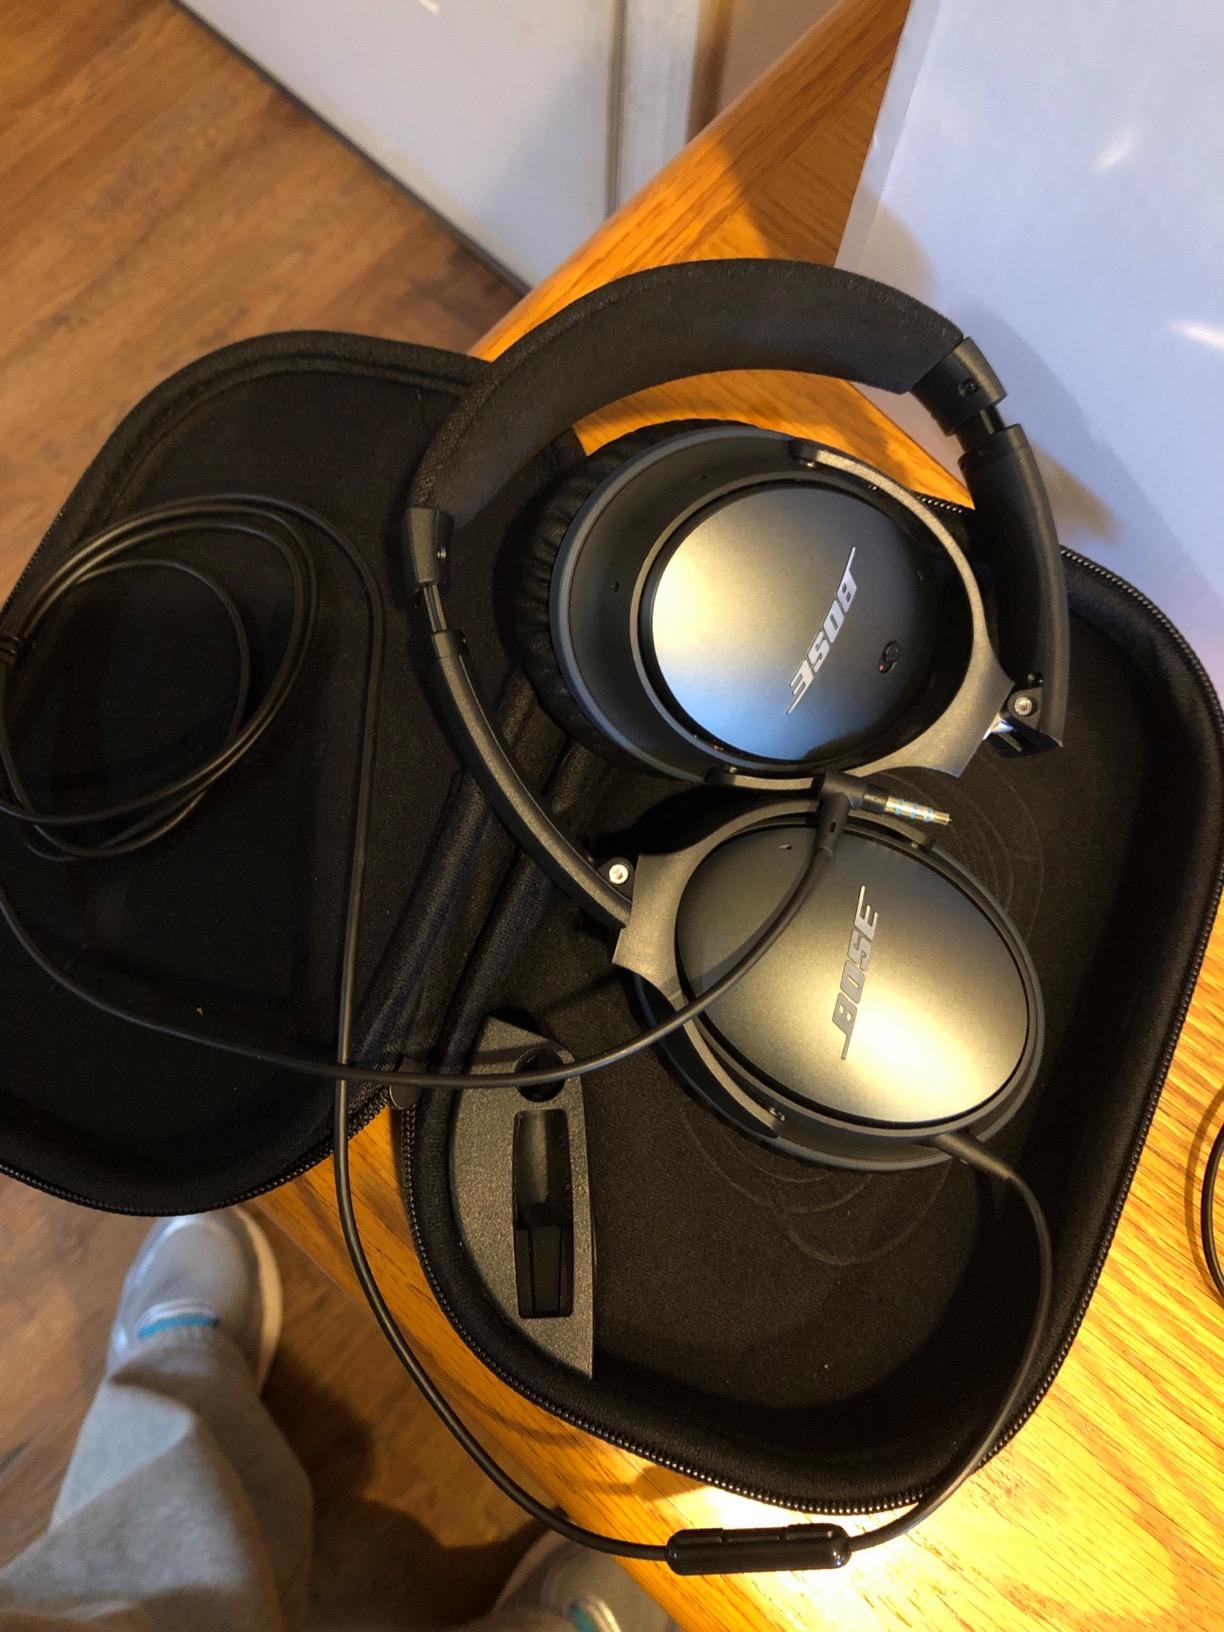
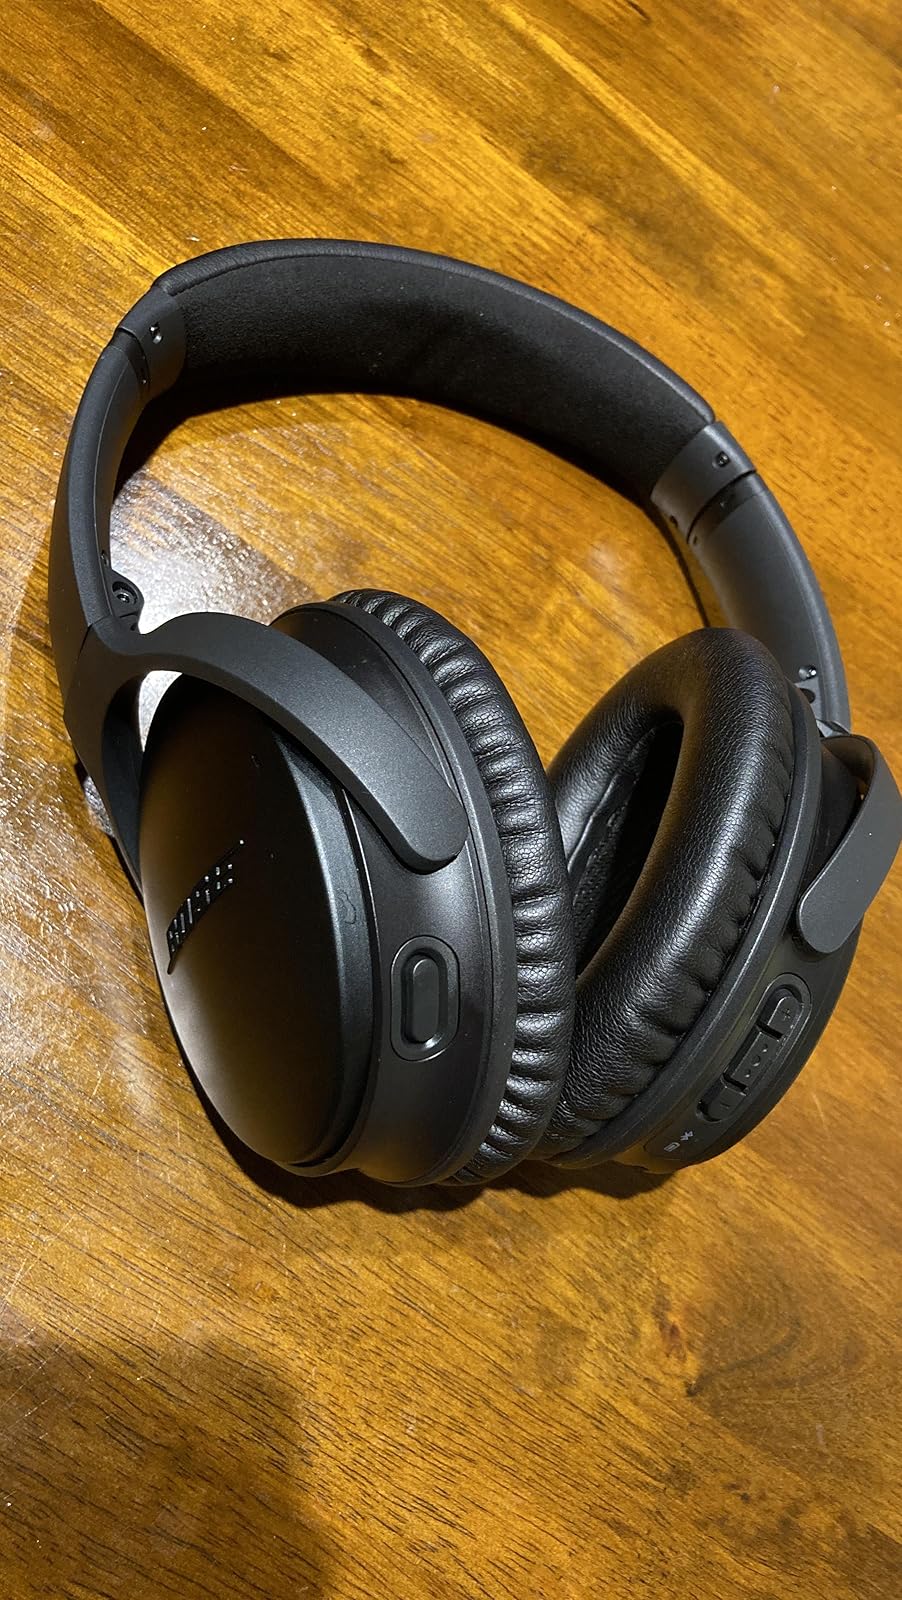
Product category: headphones
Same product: no